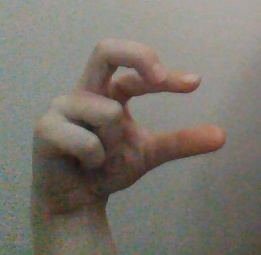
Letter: thal